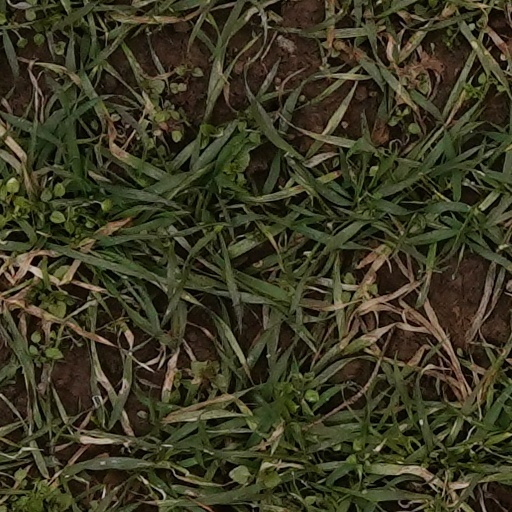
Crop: wheat